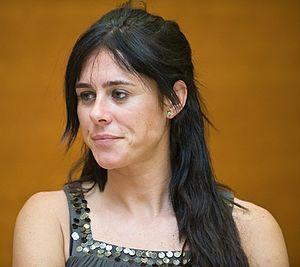
Edurne Pasaban Lizarribar, née le 1ᵉʳ août 1973 à Tolosa, est une alpiniste basque espagnole. Elle est la première femme à avoir réussi à gravir les 14 sommets de plus de 8 000 mètres.